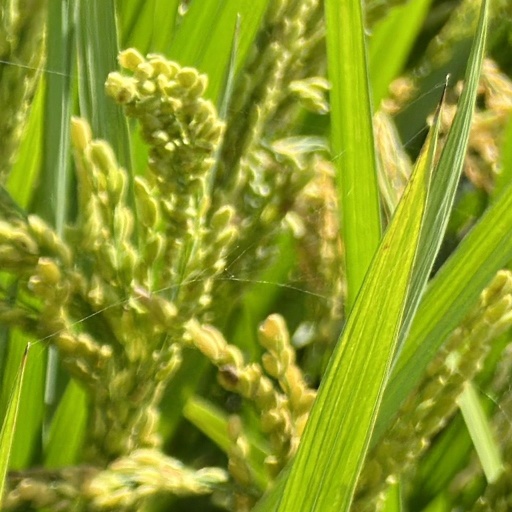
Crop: rice